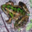
Label: frog